Western Michigan University SkyBroncos Precision Flight Team

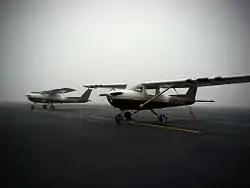

The SkyBroncos compete in multiple aviation related ground and flying events during each competition. The three main ground events in which the SkyBroncos compete in are: Aircraft Recognition and Identification, Computer Accuracy, and Simulated Comprehensive Aircraft Navigation.